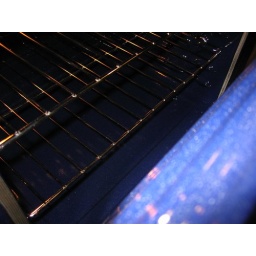
A peak inside my oven - it's blue in there! Submitted to Monthly Scavenger Hunt, July - A peek inside.